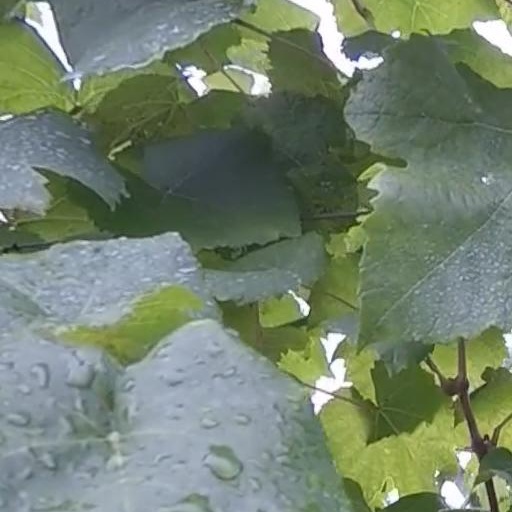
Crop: grape